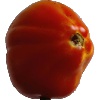
Label: Tomato 1